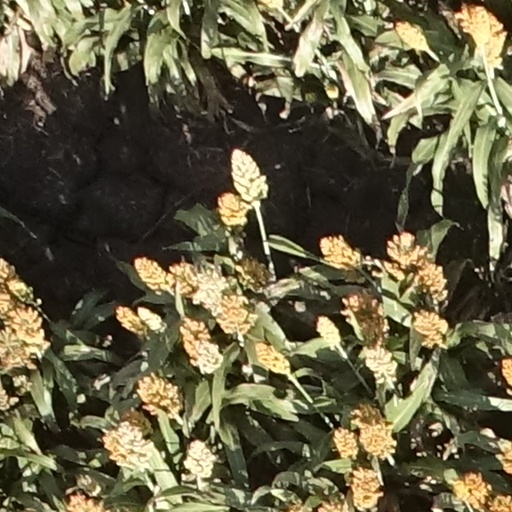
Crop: sorghum